Pahuk

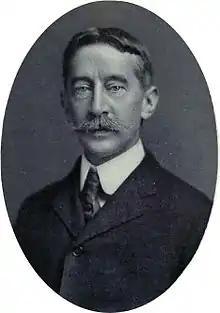
George Bird Grinnell

The "nahurac" who met at Pahuk were regarded as the most powerful. They figure in two of the Pawnee tales recounted by George Bird Grinnell. In "A Story of Faith", a young doctor is poisoned by a rival. Sick and miserable, he wanders until he unwittingly arrives at Pahuk. He is brought into the lodge, but before the doctor animals there will essay to cure him, they send him to the other four "nahurac" dwellings. At all of these, the doctors admit that curing him is beyond their powers, and acknowledge the leadership of those at Pahuk. The man is then returned to Pahuk, where the doctors cure him and instruct him in their secrets. He returns to his home, where he uses the magic he has learned to destroy the doctor who poisoned him, pouring his enemy's flesh and blood into the river to feed the "nahurac".